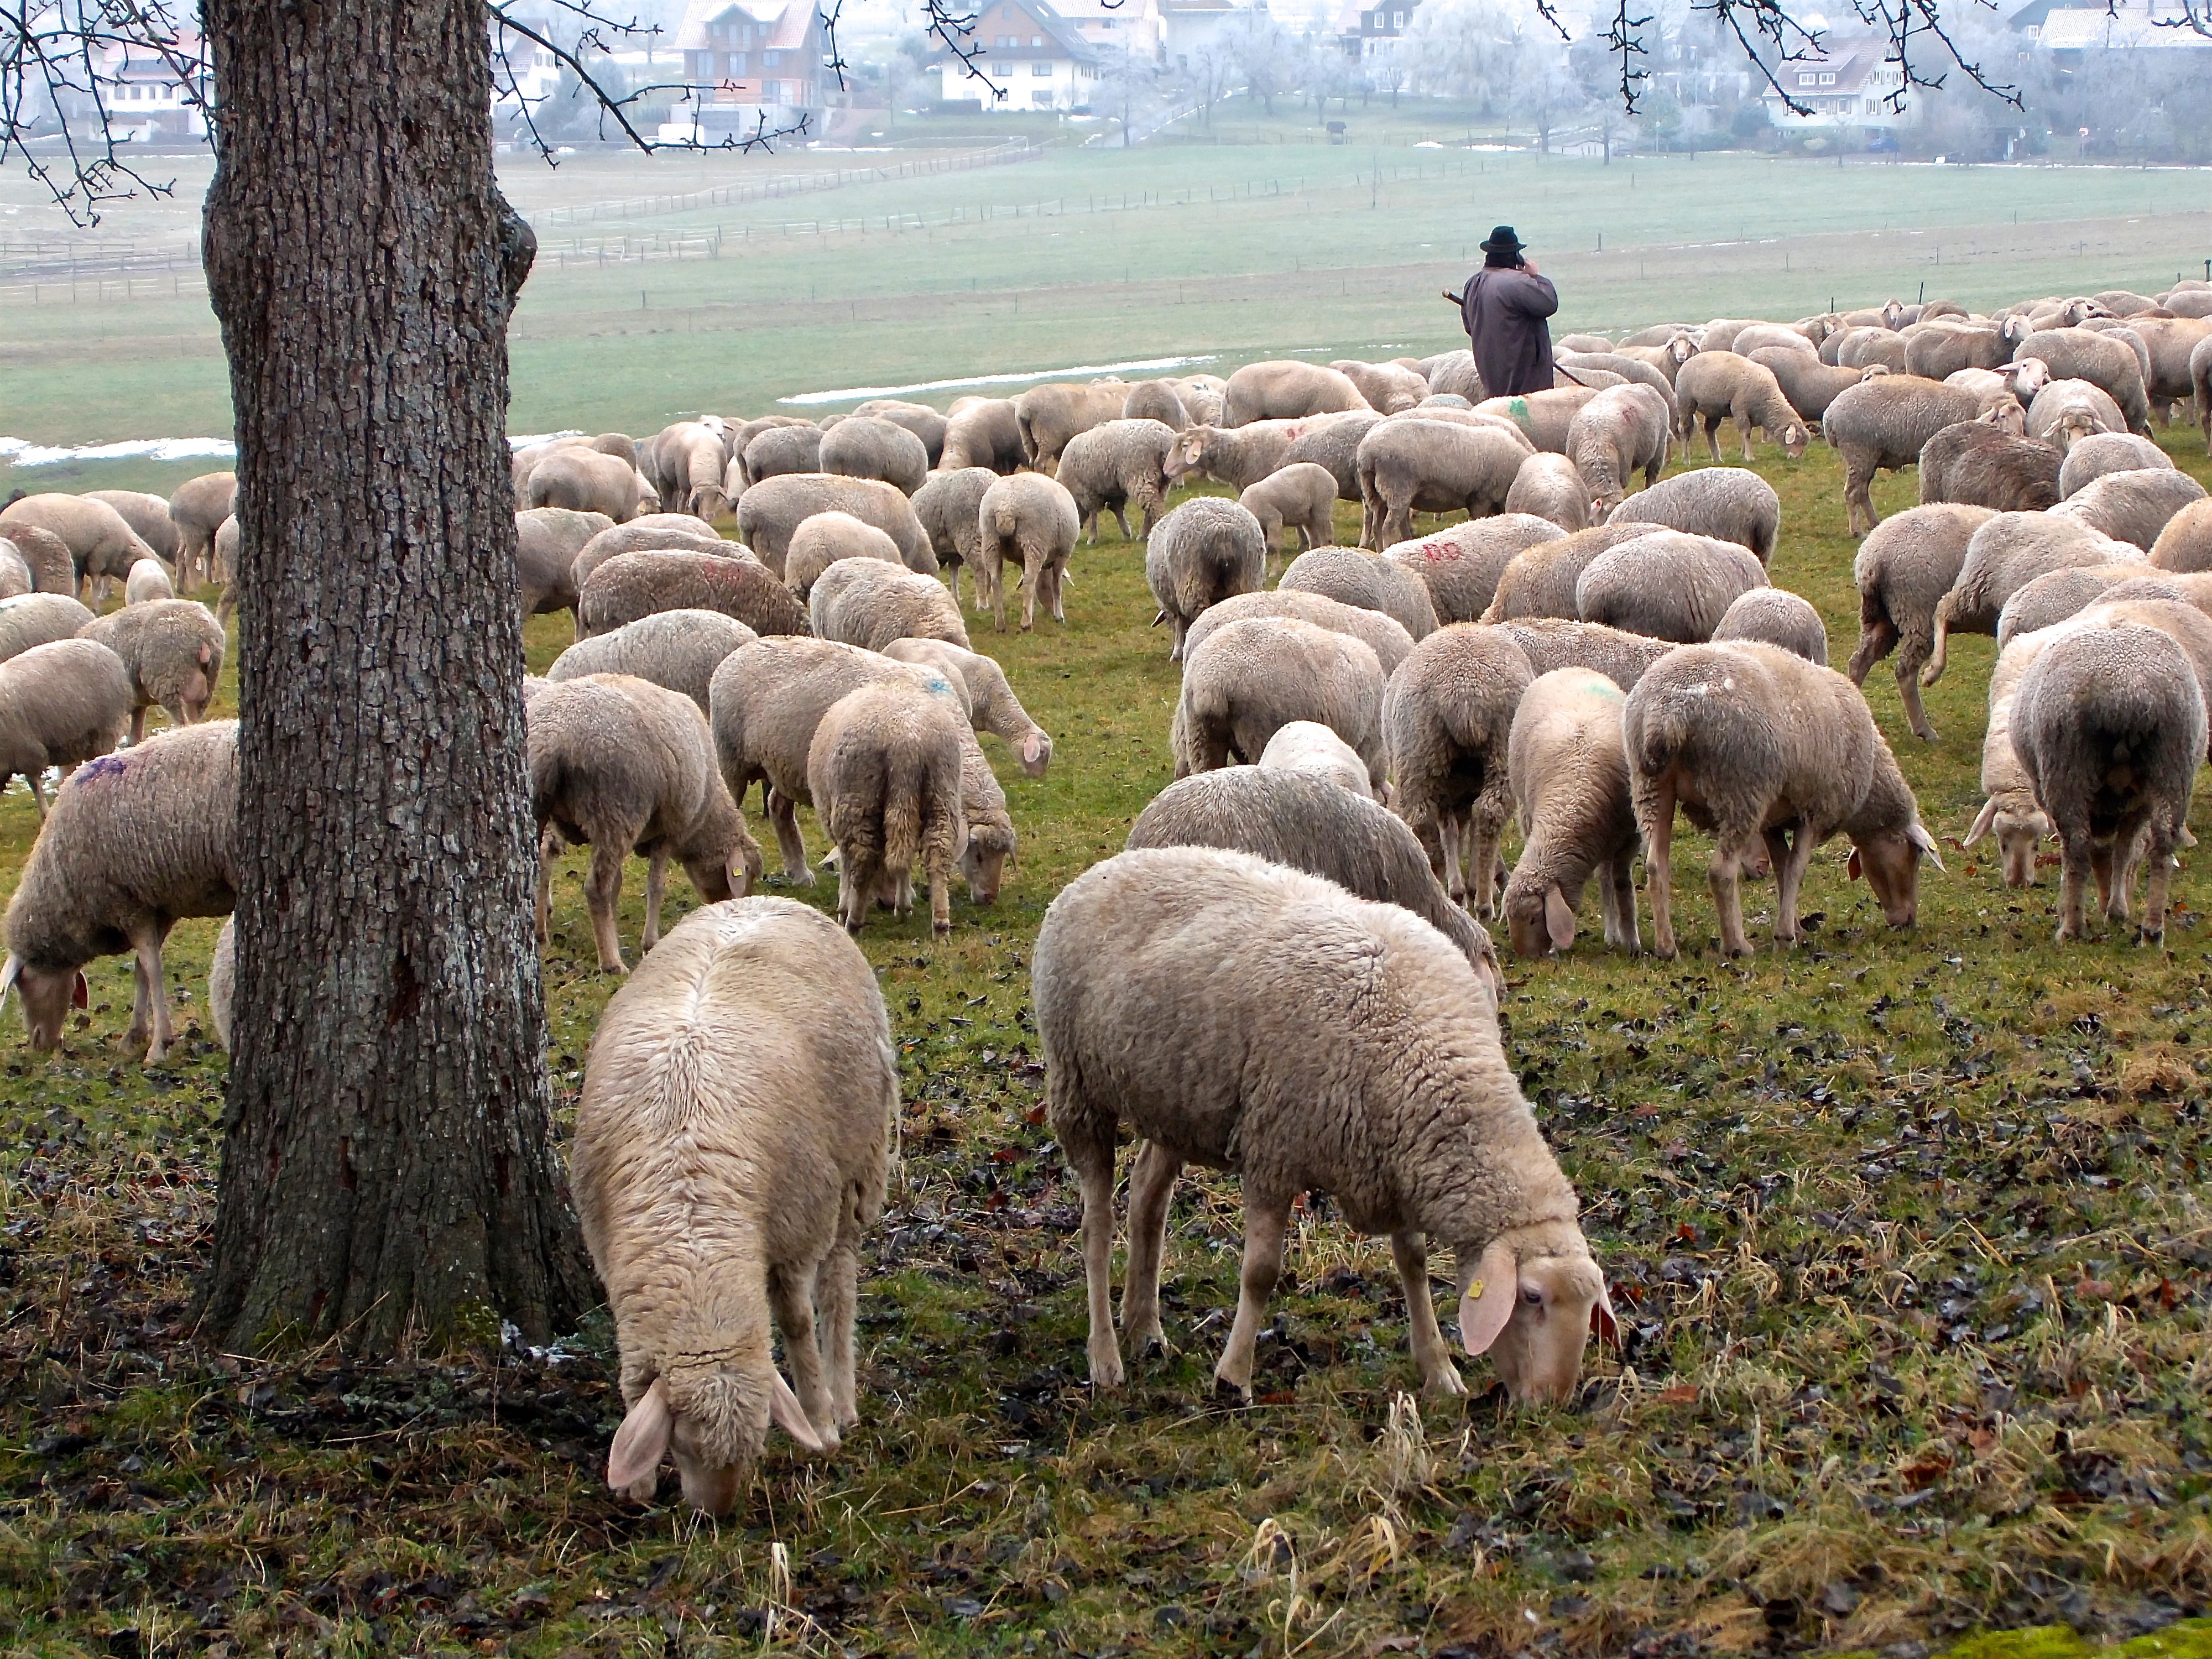
nature, field, farm, flock, herd, pasture, grazing, sheep, mammal, healthy, fauna, flock of sheep, free, animals, sheeps, of course, sch fer, freilebend, oberlengenhardt